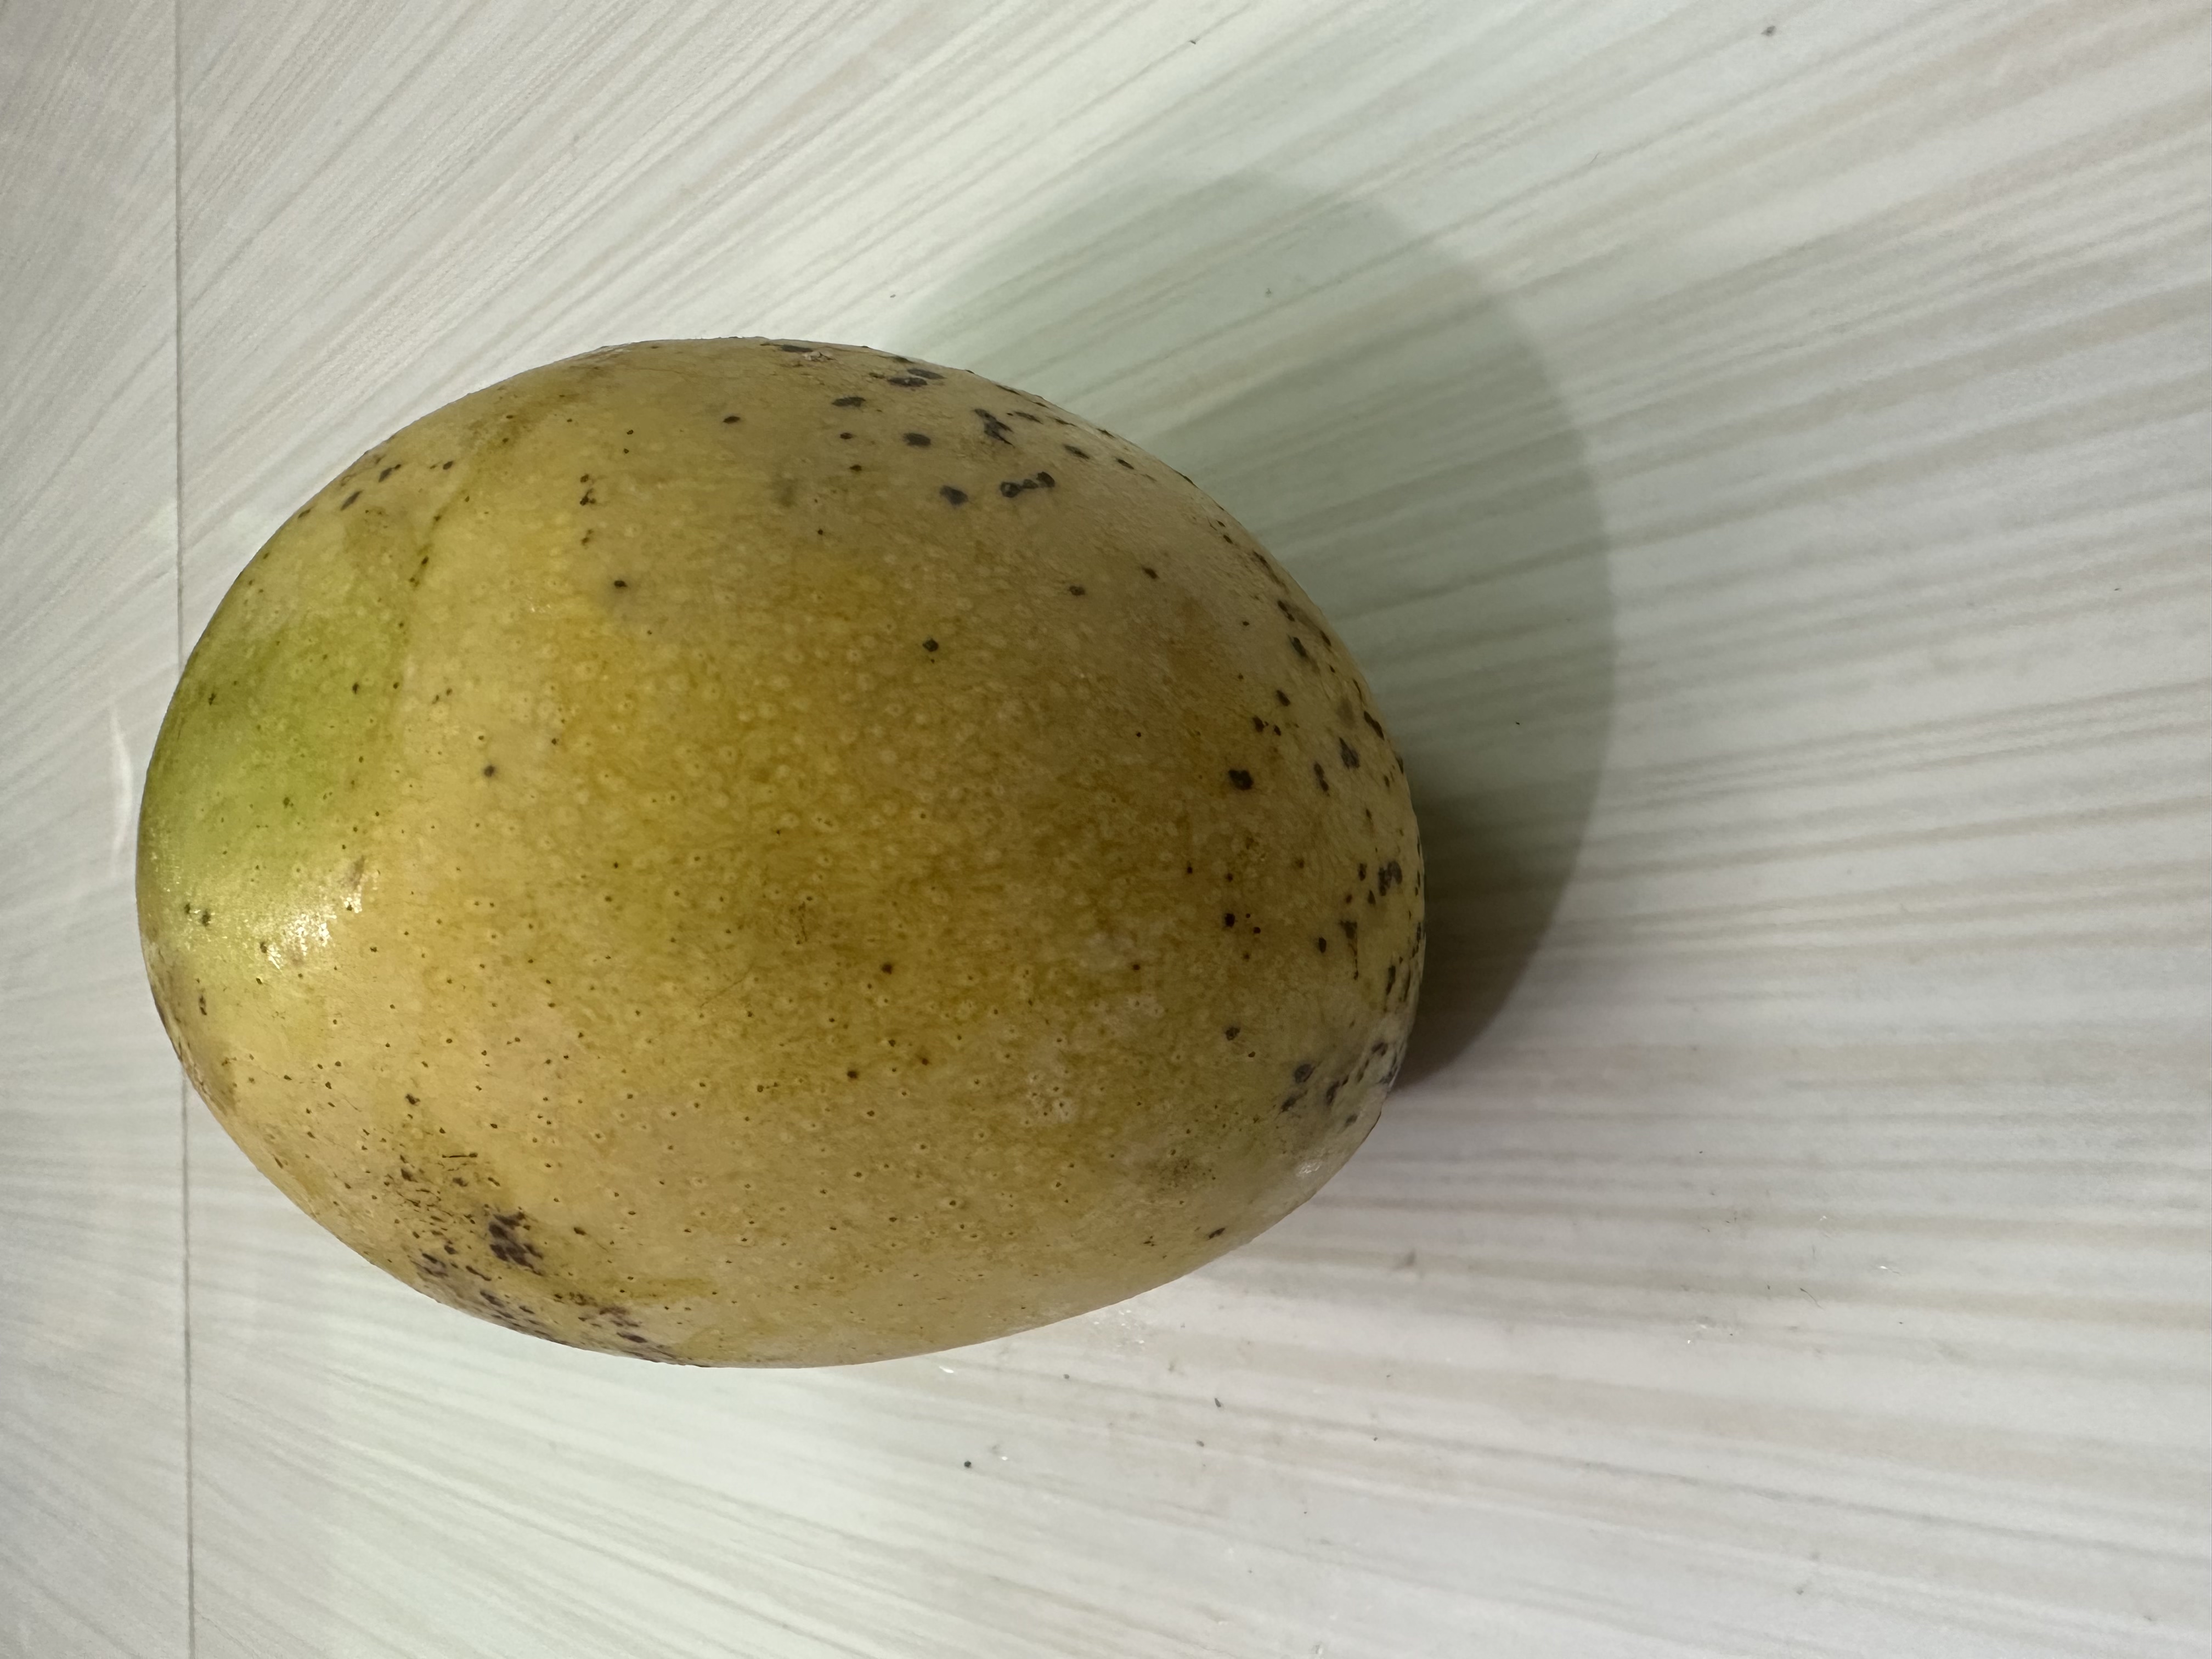
Mango variety: Kanchon Langra